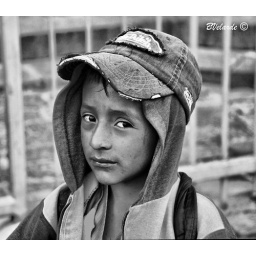
Little boy who shines shoe in the Center of Quito.